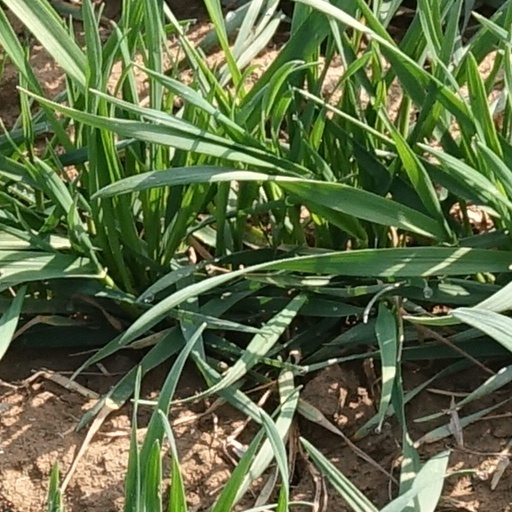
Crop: wheat